MLS Cup 2002

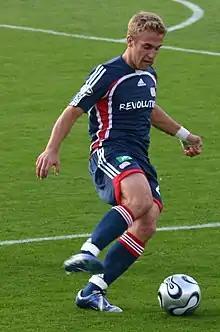
New England Revolution forward Taylor Twellman, who led the team in scoring

The Revolution failed to qualify for the playoffs in 2001, following several years of poor on-field performances that resulted in the worst winning record of the league's ten teams. Despite their league performance, New England finished as runners-up to the Galaxy in the 2001 U.S. Open Cup. During the 2002 preseason, the club acquired several players from the Tampa Bay Mutiny and Miami Fusion in trades and the Allocation Draft following the contraction of the two clubs, including league MVP Alex Pineda Chacón, forward Mamadou Diallo, midfielder Steve Ralston, and defender Carlos Llamosa. New England also drafted forward Taylor Twellman in the 2002 MLS SuperDraft following a successful college career and a return from TSV 1860 Munich.